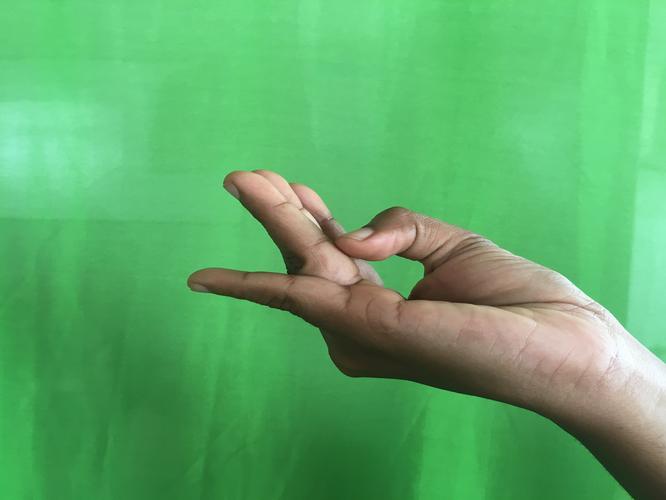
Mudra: Chaturam
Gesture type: single_hand